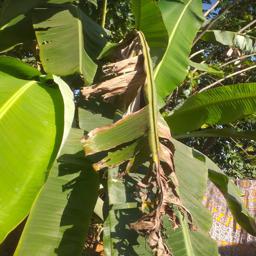
Label: MALBHOG LEAF